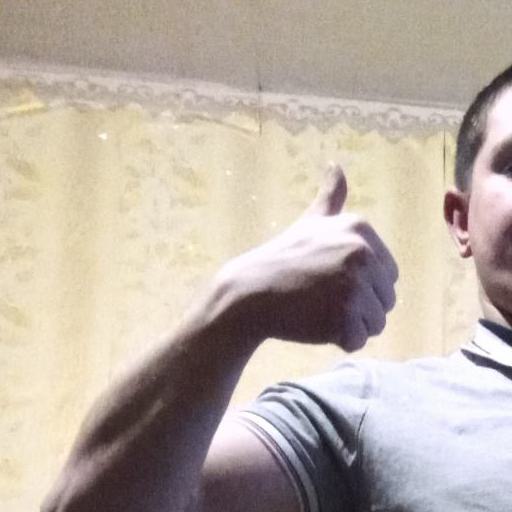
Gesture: like